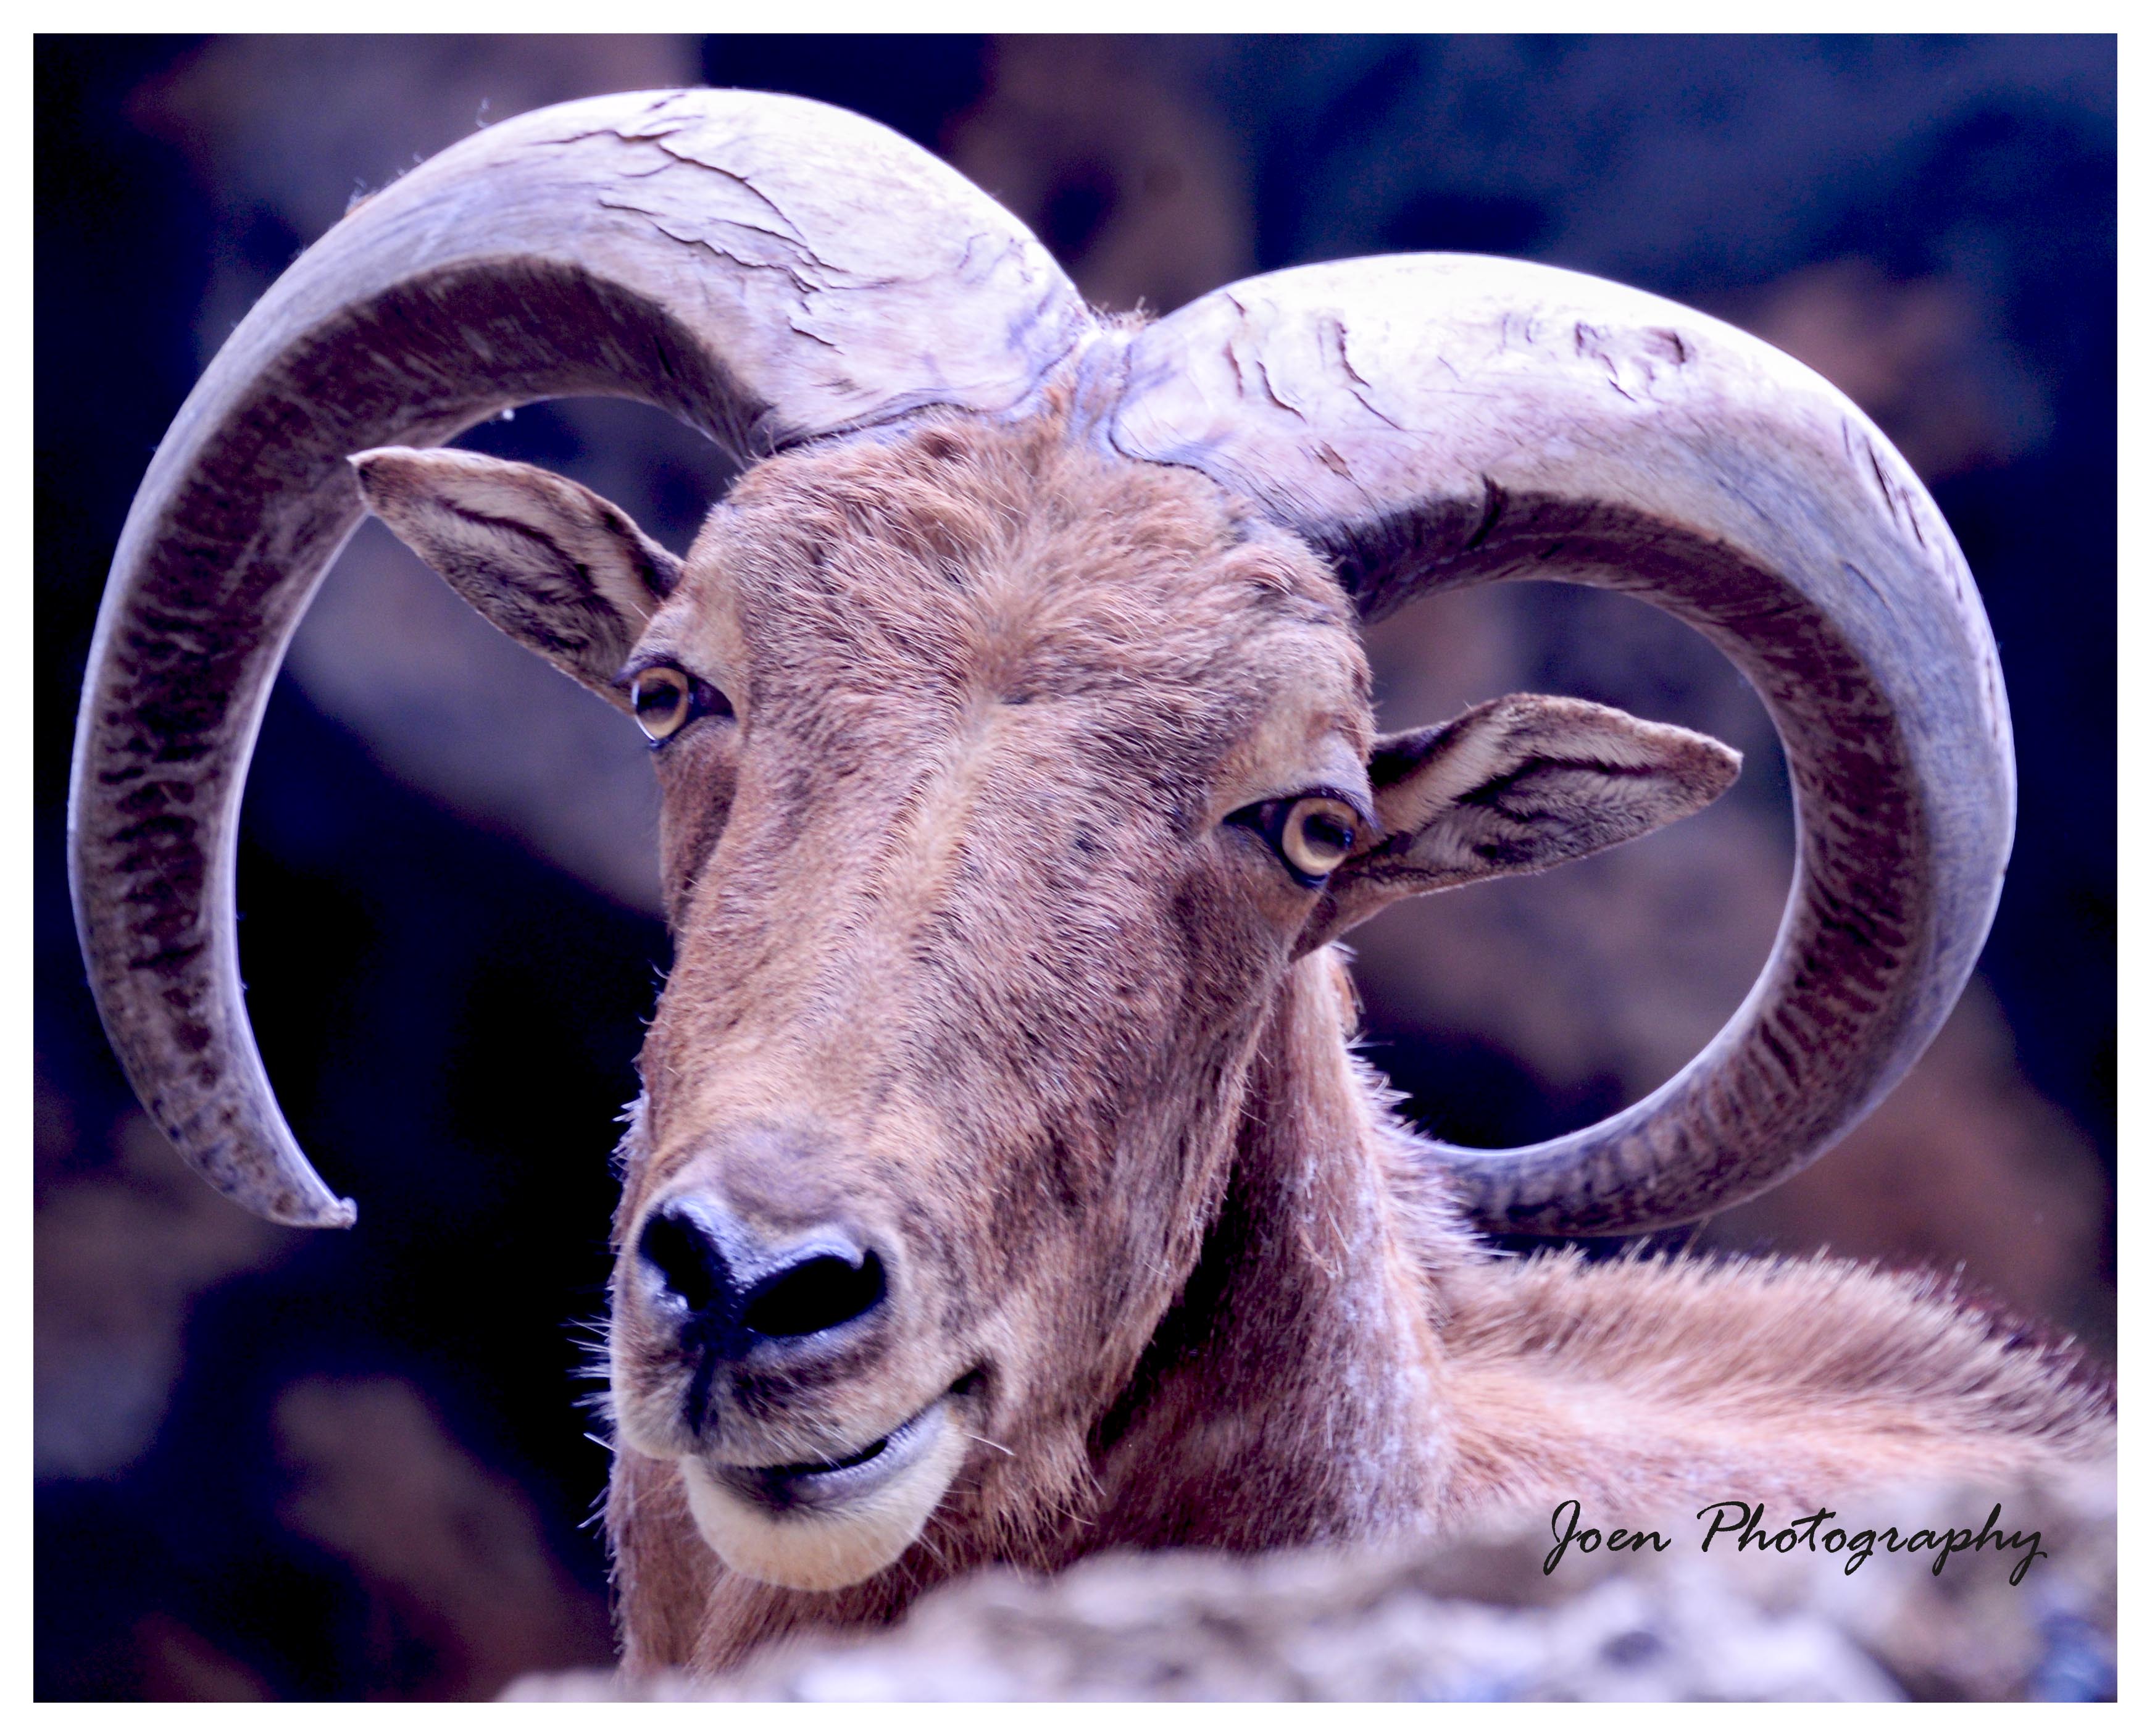
animal, horn, fauna, goat antelope, sheep, barbary sheep, cow goat family, goats, wildlife, argali, snout, bighorn, livestock